Alpharetta, Georgia

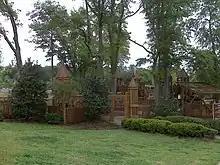
Wills Park

Alpharetta is in northern Fulton County and is bordered to the southeast by Johns Creek, to the south and west by Roswell, to the north by Milton, and to the northeast by unincorporated land in Forsyth County. Downtown Alpharetta is north of downtown Atlanta.